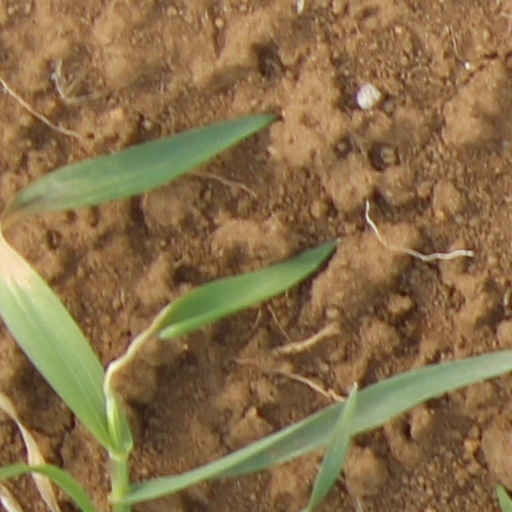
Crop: wheat